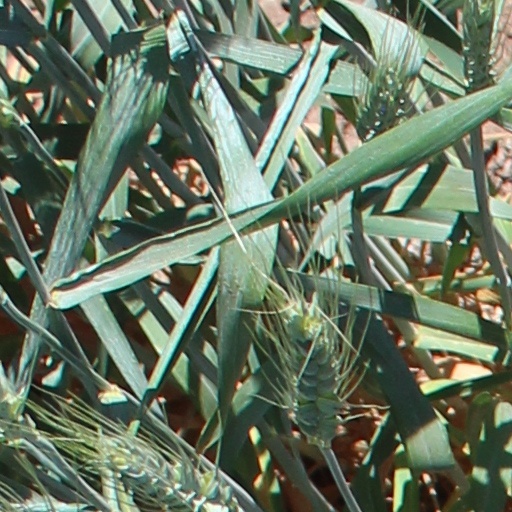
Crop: wheat